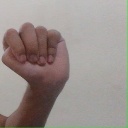
अक्षर: ठ